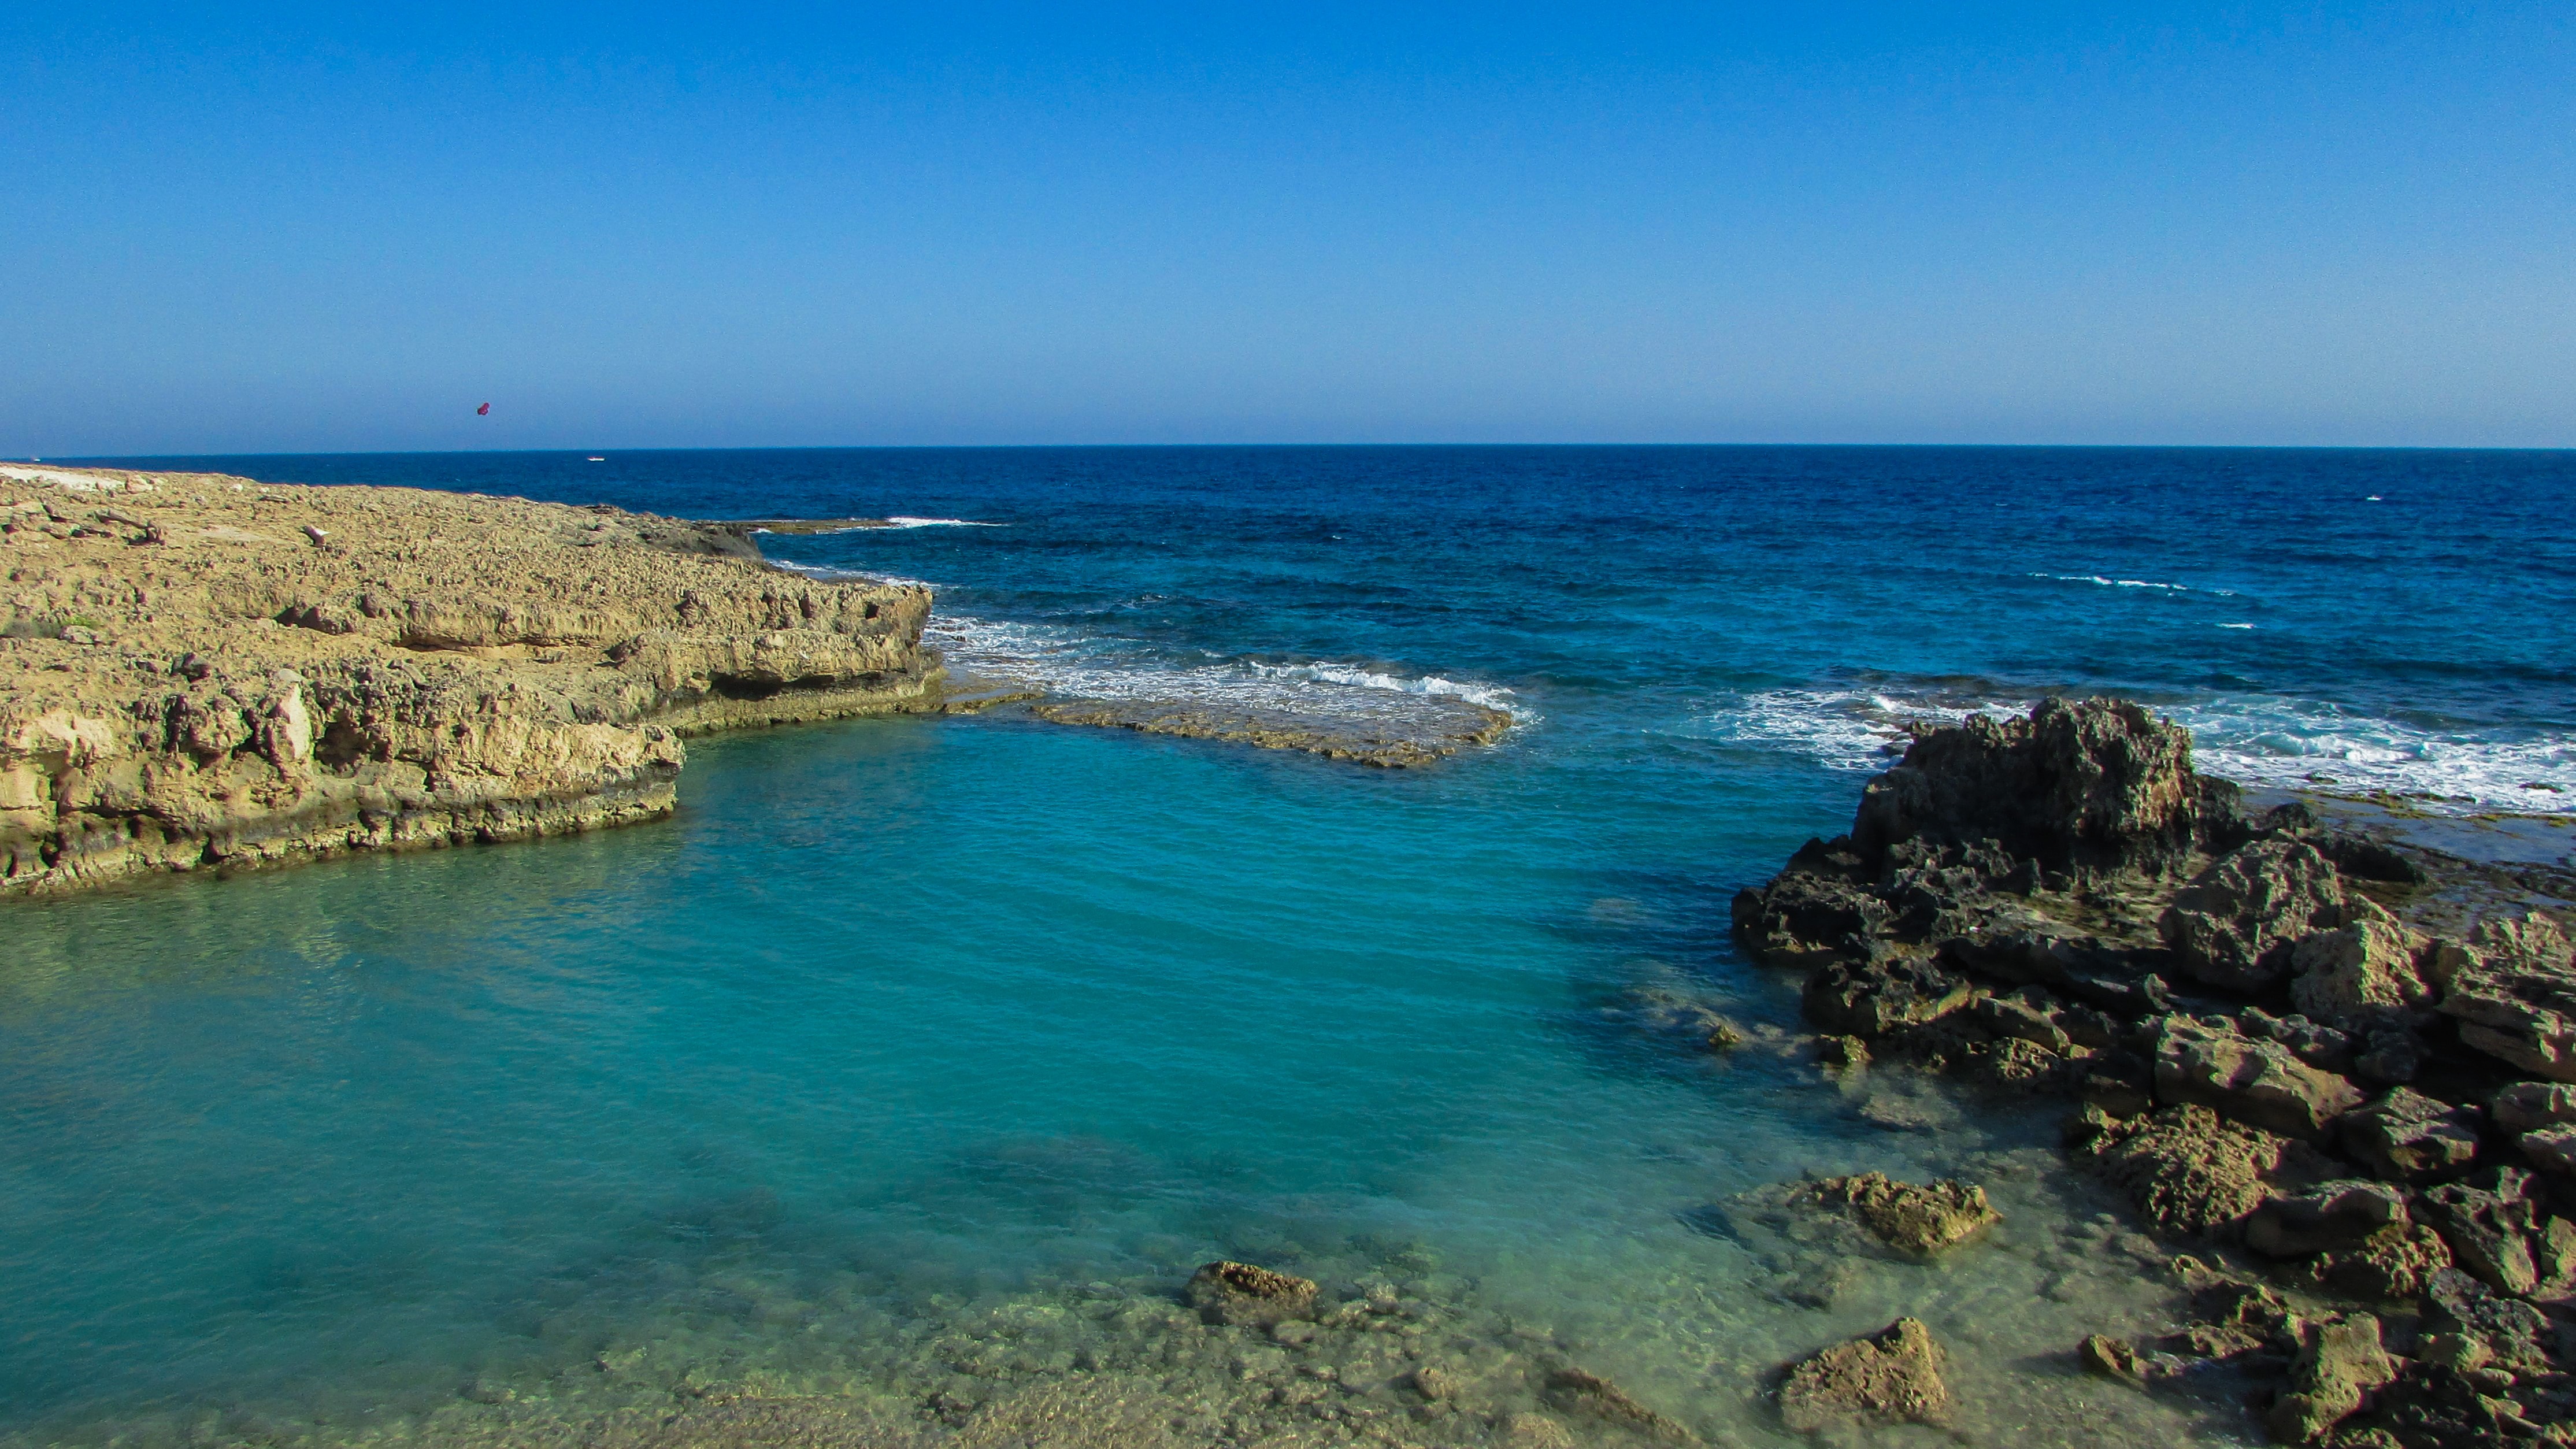
beach, sea, coast, nature, ocean, horizon, shore, summer, coastline, cliff, cove, scenic, bay, blue, terrain, body of water, headland, cyprus, cape, islet, landform, ayia napa, rocky beach, wind wave, promontory